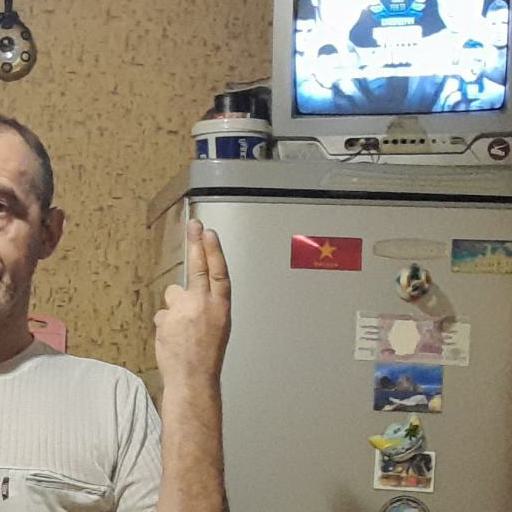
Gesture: two_up_inverted